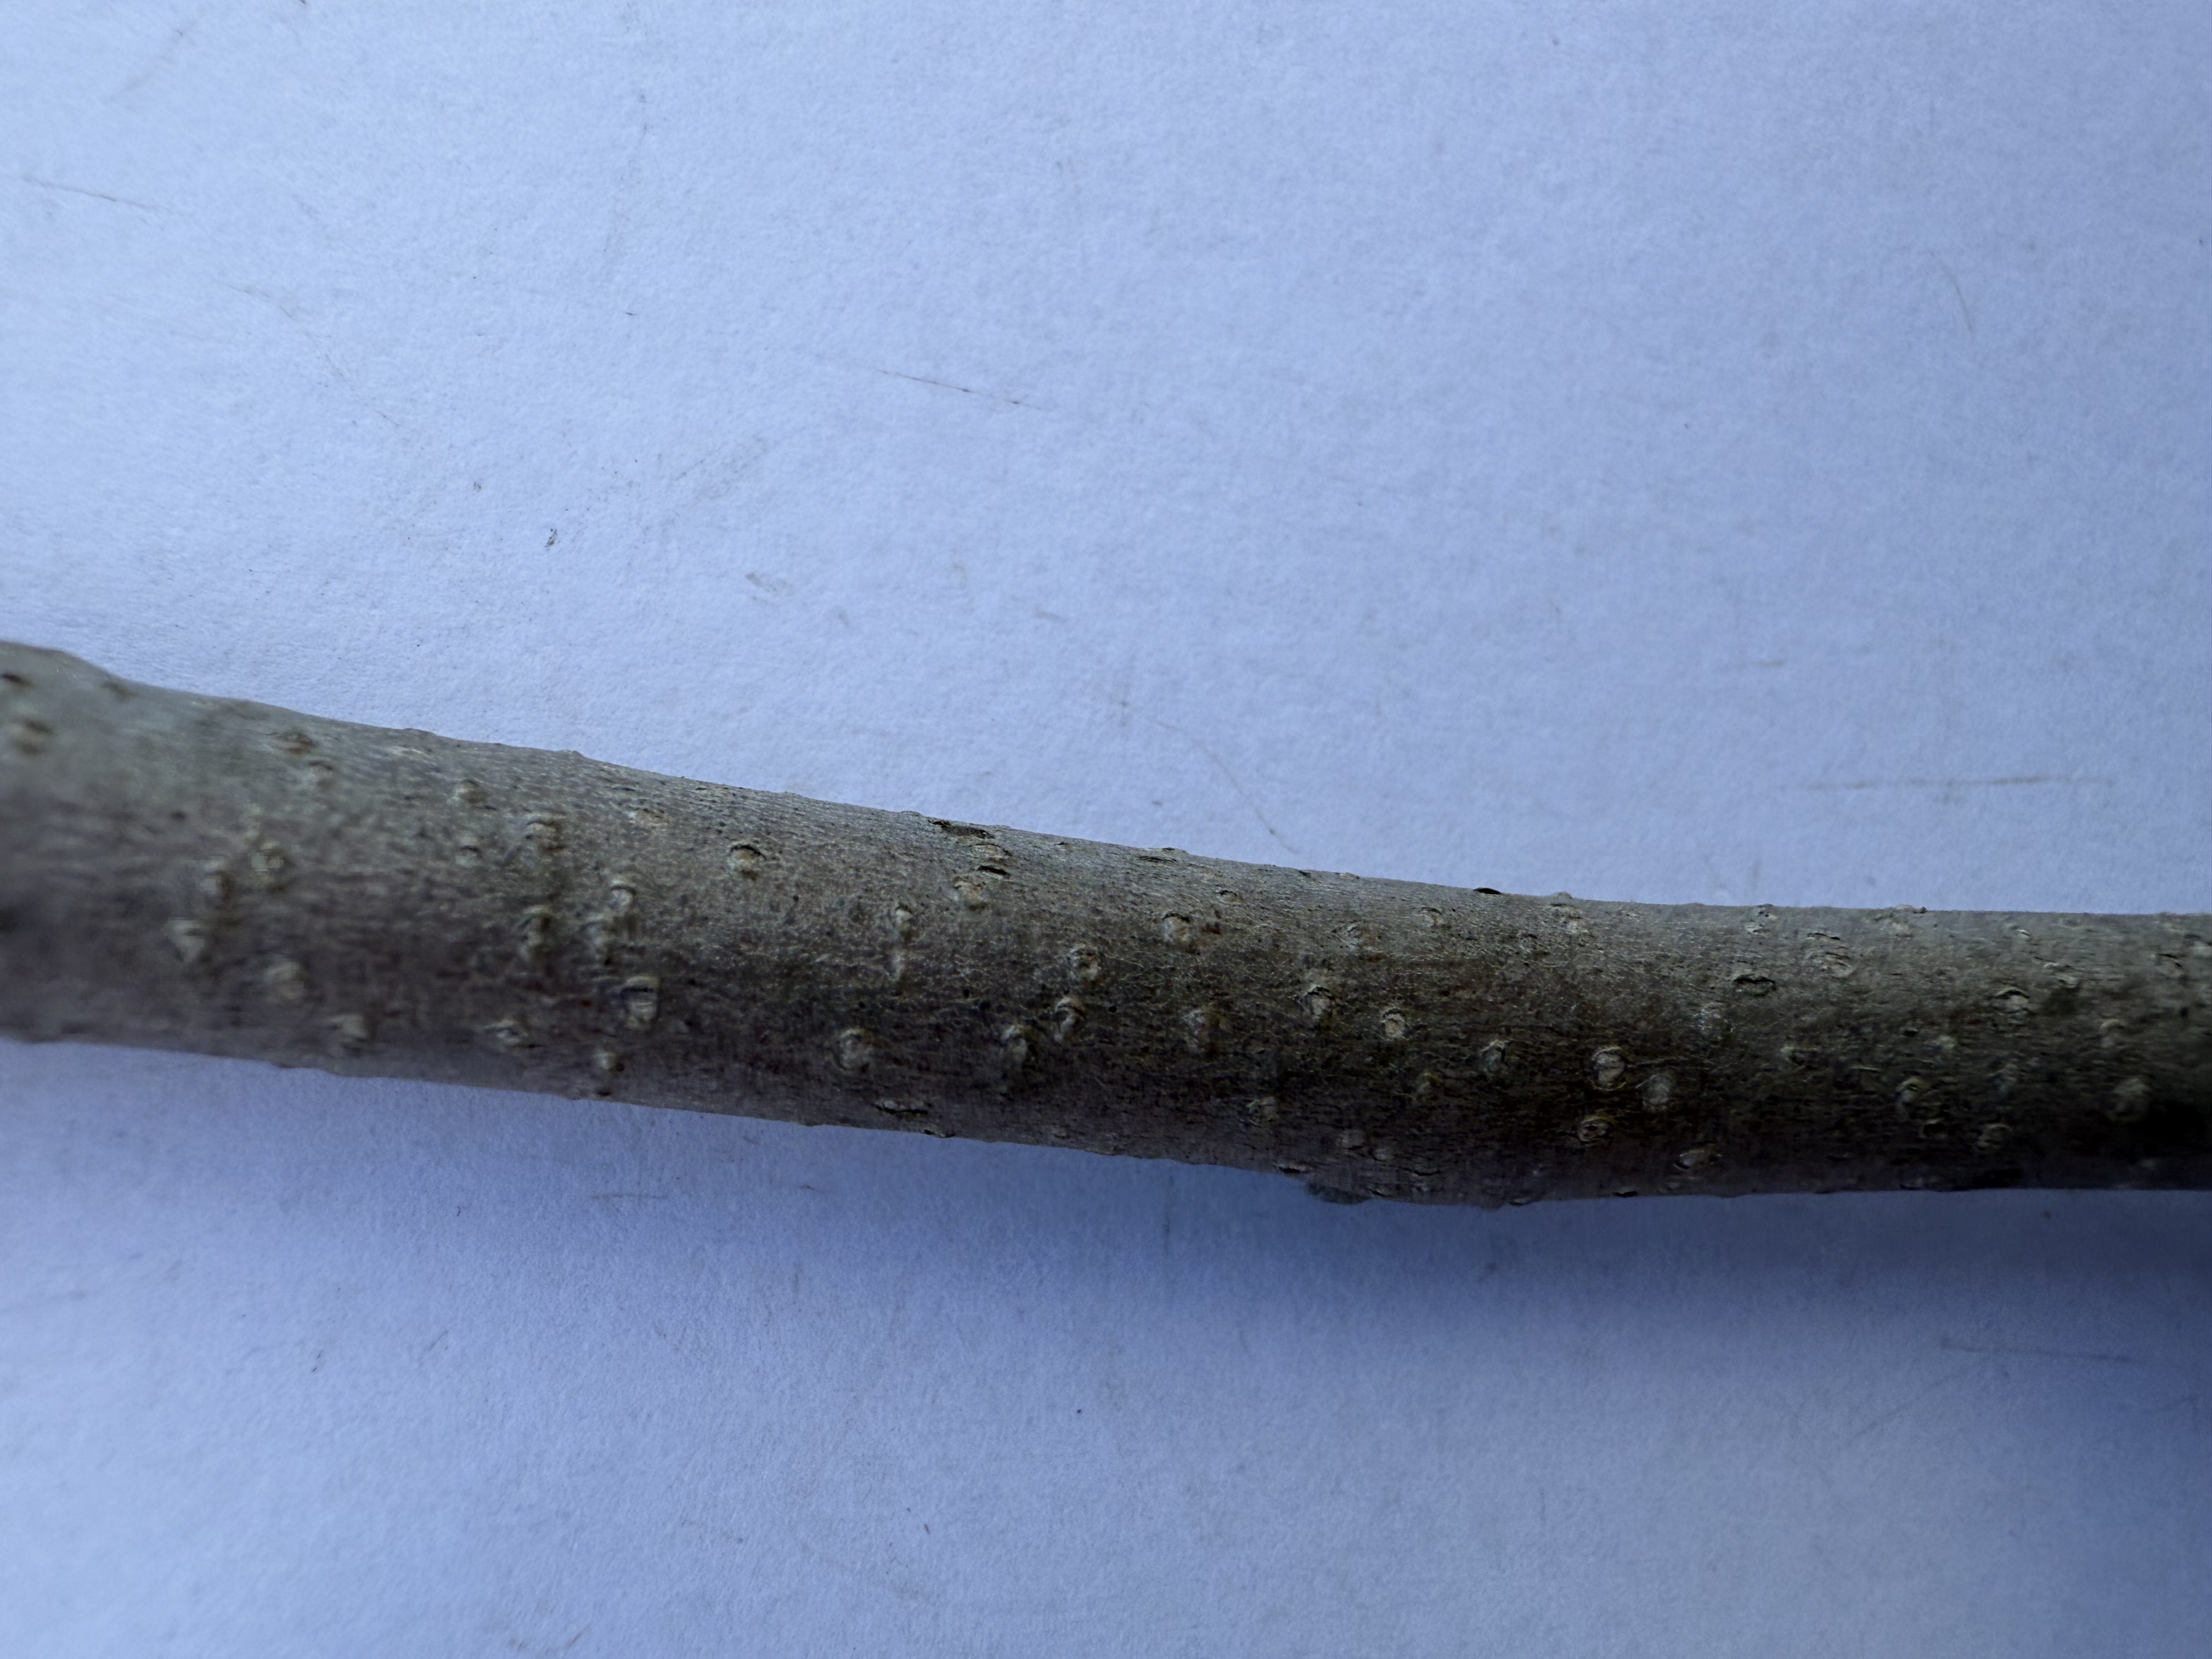
Variety: Hachiya Persimmon